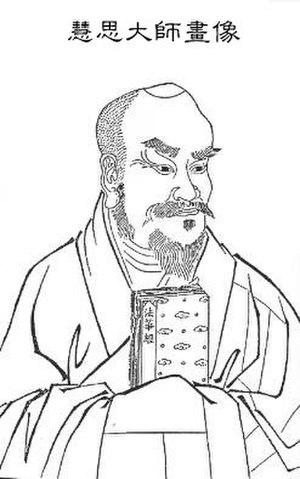
Deuxième patriarche de l'école bouddhique chinoise du Tiantai, Huisi 慧思 fut le disciple de Huiwen 慧文 et le maître de Zhiyi 智顗. Il vécut de 515 à 577, dans la Chine très troublée des Dynasties du Nord et du Sud.
L'école Tiantai est une école chinoise du bouddhisme mahâyâna apparue au VIᵉ siècle, dont l'interprétation des sutras et les élaborations spéculatives exercèrent une grande influence sur le développement du bouddhisme en Chine, au Japon et en Corée. Le moine Zhiyi des Sui est considéré comme le principal auteur de cette doctrine, que la tradition de l'école fait remonter à Nāgārjuna dont certains concepts ont inspiré Zhiyi et ses deux prédécesseurs, Huiwen et Huisi. Zhiyi lui-même semble avoir beaucoup lu mais laissa peu d'écrits, et c'est surtout par ses disciples que nous connaissons sa pensée. L'école Tiantai considère le Sūtra du Lotus comme l'expression achevée de l'enseignement du Bouddha. Elle tire son nom de la montagne du Zhejiang sur laquelle le célèbre moine passa la plus grande partie de sa vie.